SMS Posen

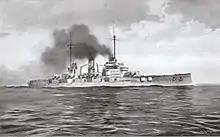
A recognition drawing of a -class battleship

By the end of August and the rest of the High Seas Fleet had returned to their anchorages in the North Sea. The next operation conducted was a sweep into the North Sea on 11–12 September, though it ended without any action. Another fleet sortie followed on 23–24 October without encountering any British forces. On 12 January 1916, Admiral Reinhard Scheer replaced Pohl as the fleet commander; Scheer continued the aggressive fleet strategy of his predecessors. On 4 March 1916, , , , and steamed out to the Amrumbank to receive the auxiliary cruiser , which was returning from a raiding mission. was present during the fleet advance on 5–7 March, though this too ended without action. Further sorties were conducted on 26 March, 2–3 April, and 21–22 April, but none resulted in action with British forces. A bombardment mission followed two days later; joined the battleship support for Hipper's battlecruisers while they attacked Yarmouth and Lowestoft on 24–25 April. During this operation, the battlecruiser was damaged by a British mine and had to return to port prematurely. Due to poor visibility, the operation was soon called off, leaving the British fleet no time to intercept the raiders.